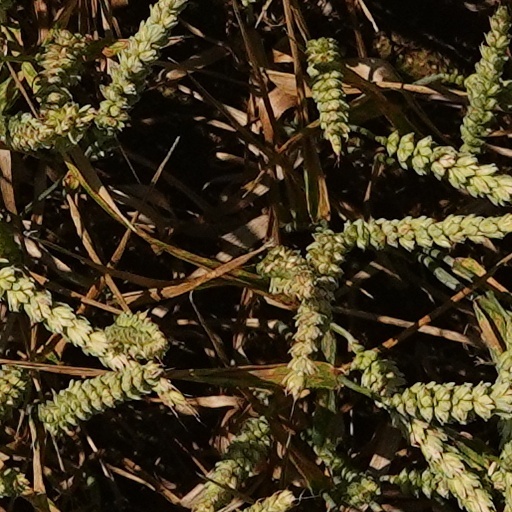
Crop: wheat